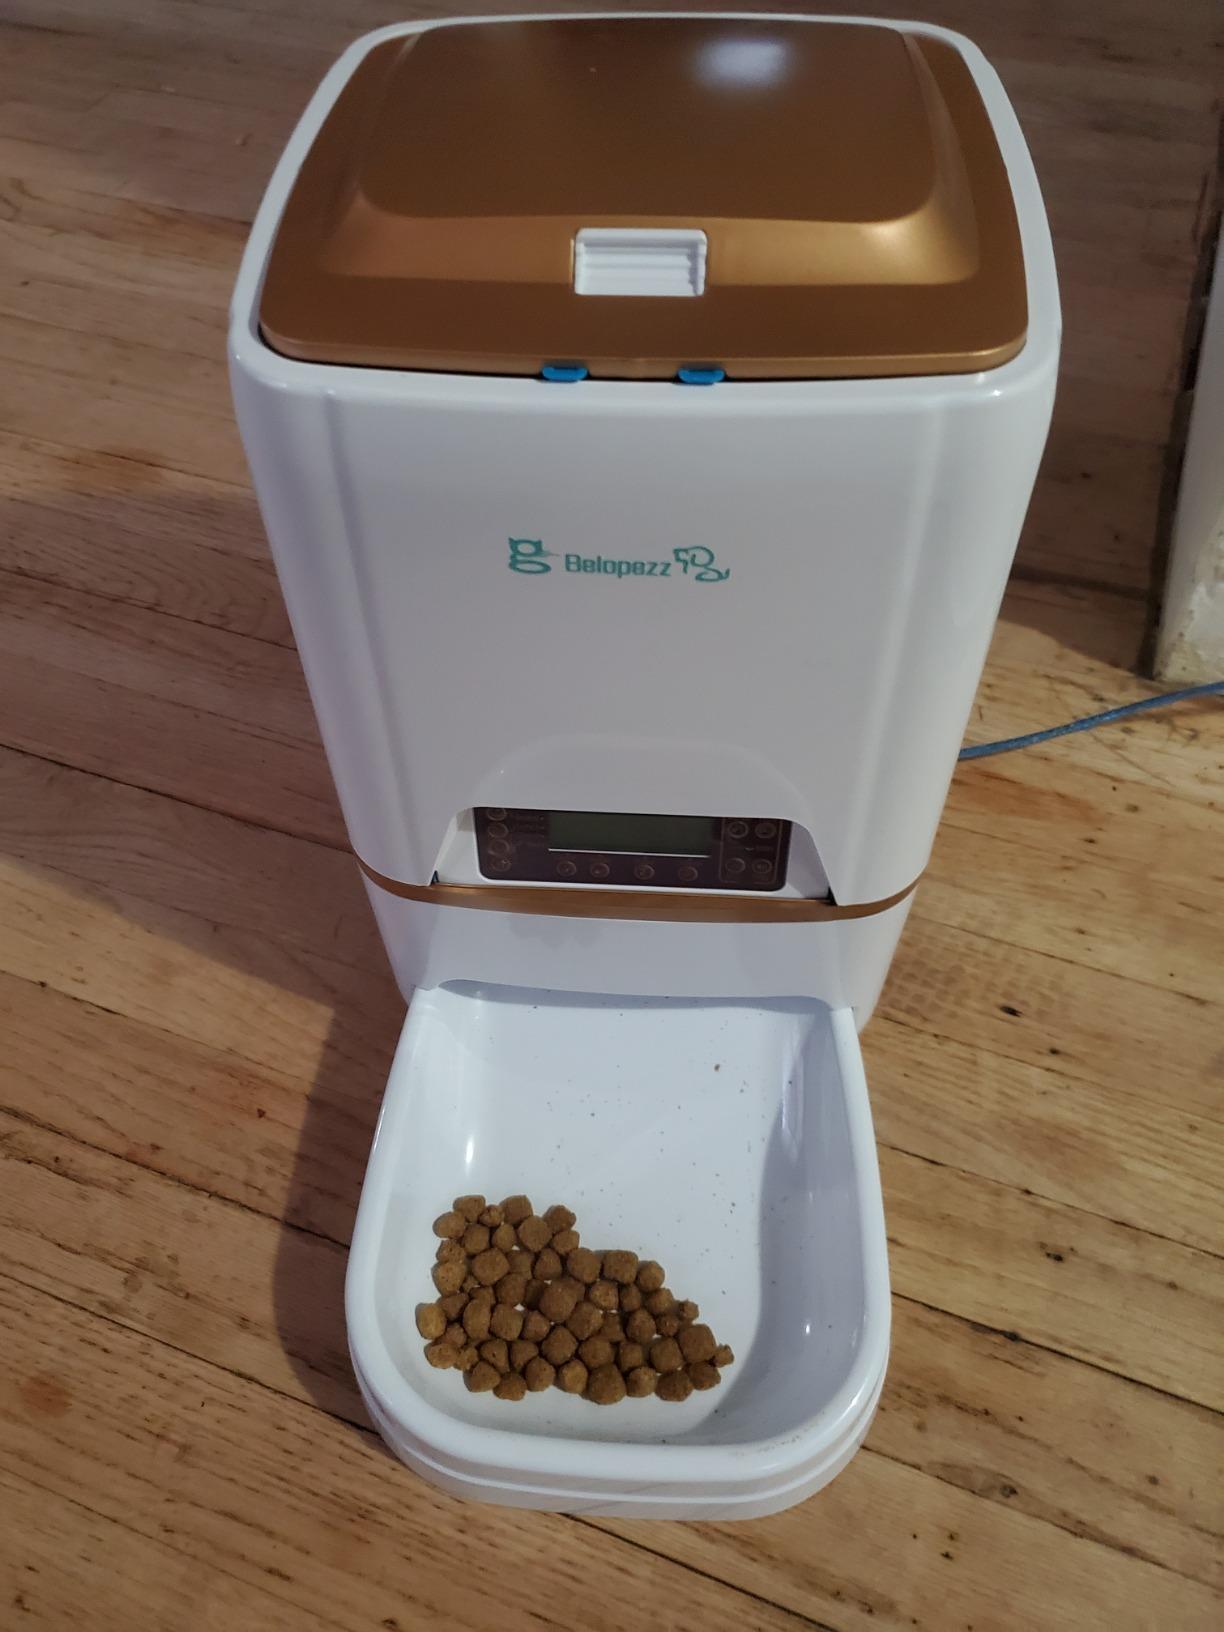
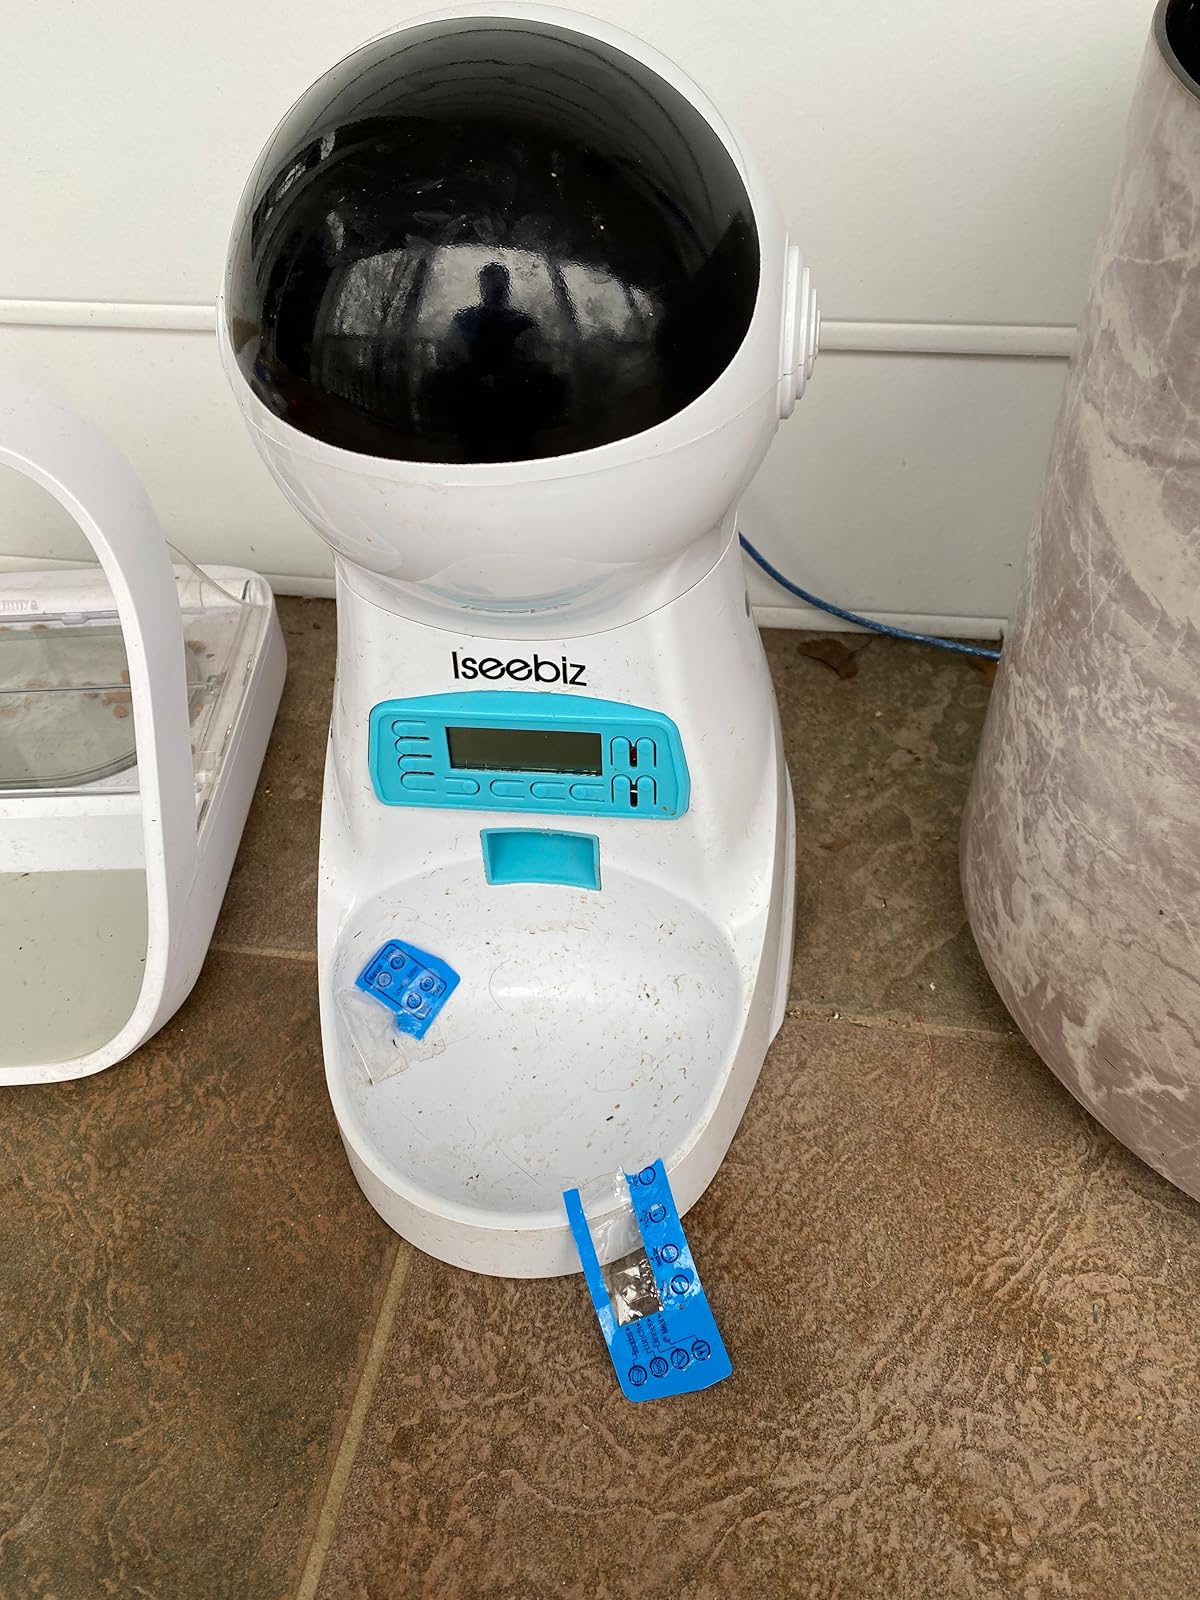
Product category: items_feeder
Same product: no